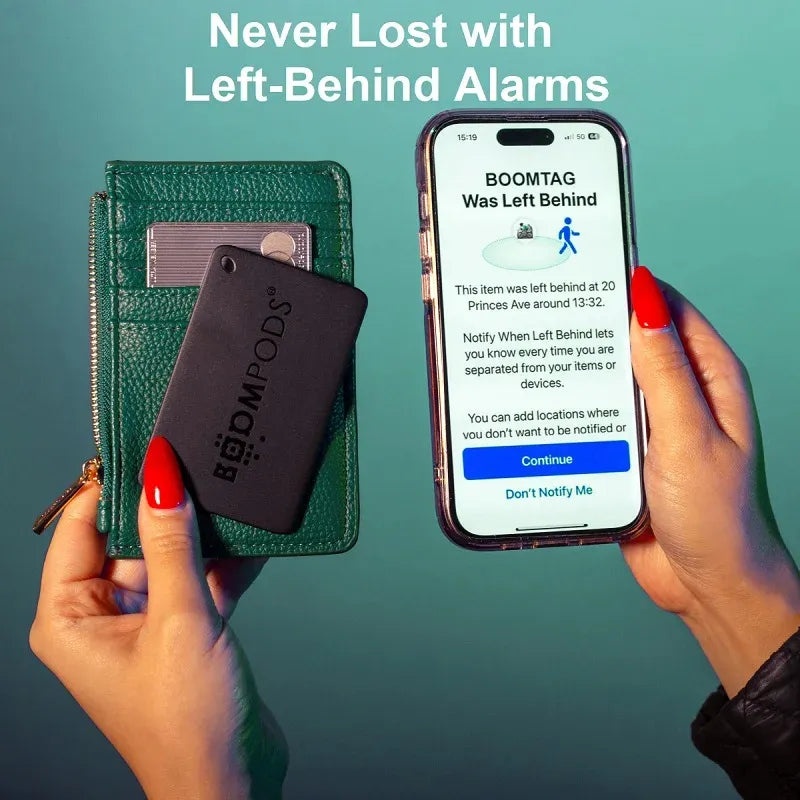
Boomcard GPS Tracker
BOOMCARD. Find lost items with Apple’s Find My app and Boomcard, made from 100% ocean-bound plastic for sustainability. Introducing the thin, credit card size Tracker – Boomcard is your companion for easy tracking with the Find My App.. Are you tired of constantly misplacing your valuable belongings, or worse your wallet? Say goodbye to the days of frantically searching, with this slender wallet credit card Shaped Tracker. You can keep track of your possessions effortlessly, all while contributing to a sustainable future by being made from reclaimed ocean-bound plastic.. Product Name: Boomcard. Type: Finder (IOS iphone only). Colous: Black. Compatibility: Bluetooth devices with bluetooth 5.3 or lower version. Warranty: 24 months. IPX rating: IPX7. Features: OBP , works with Apple Find My network, low power consumption. Material: OCEAN BOUND PLASTIC(OBP). Batter lifespan: 3 years. Frequency range: 20-20khz. Alarm volume: 94dB (buzzer). Buzzer frequency: 200HZ -5KHZ. Operating temperature: -10C~50C. Bluetooth: V5.2. MADE FROM OCEAN BOUND PLASTIC. Boompods are proud to announce their partnership with #tide ocean SA. #tide is a company based in Basel, Switzerland. Working together with social enterprises in Southeast Asia, to collect plastic waste that threatens our oceans.We use the latest technology and apply physical methods (vacuum, decompression, degassing, melting) to transform waste and extend the molecular chains of these wasted polymers. The result is a strong, clean and reliable material.
Brand: StorePilot
Category: Electronics > GPS Tracking Devices